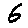
Label: 6